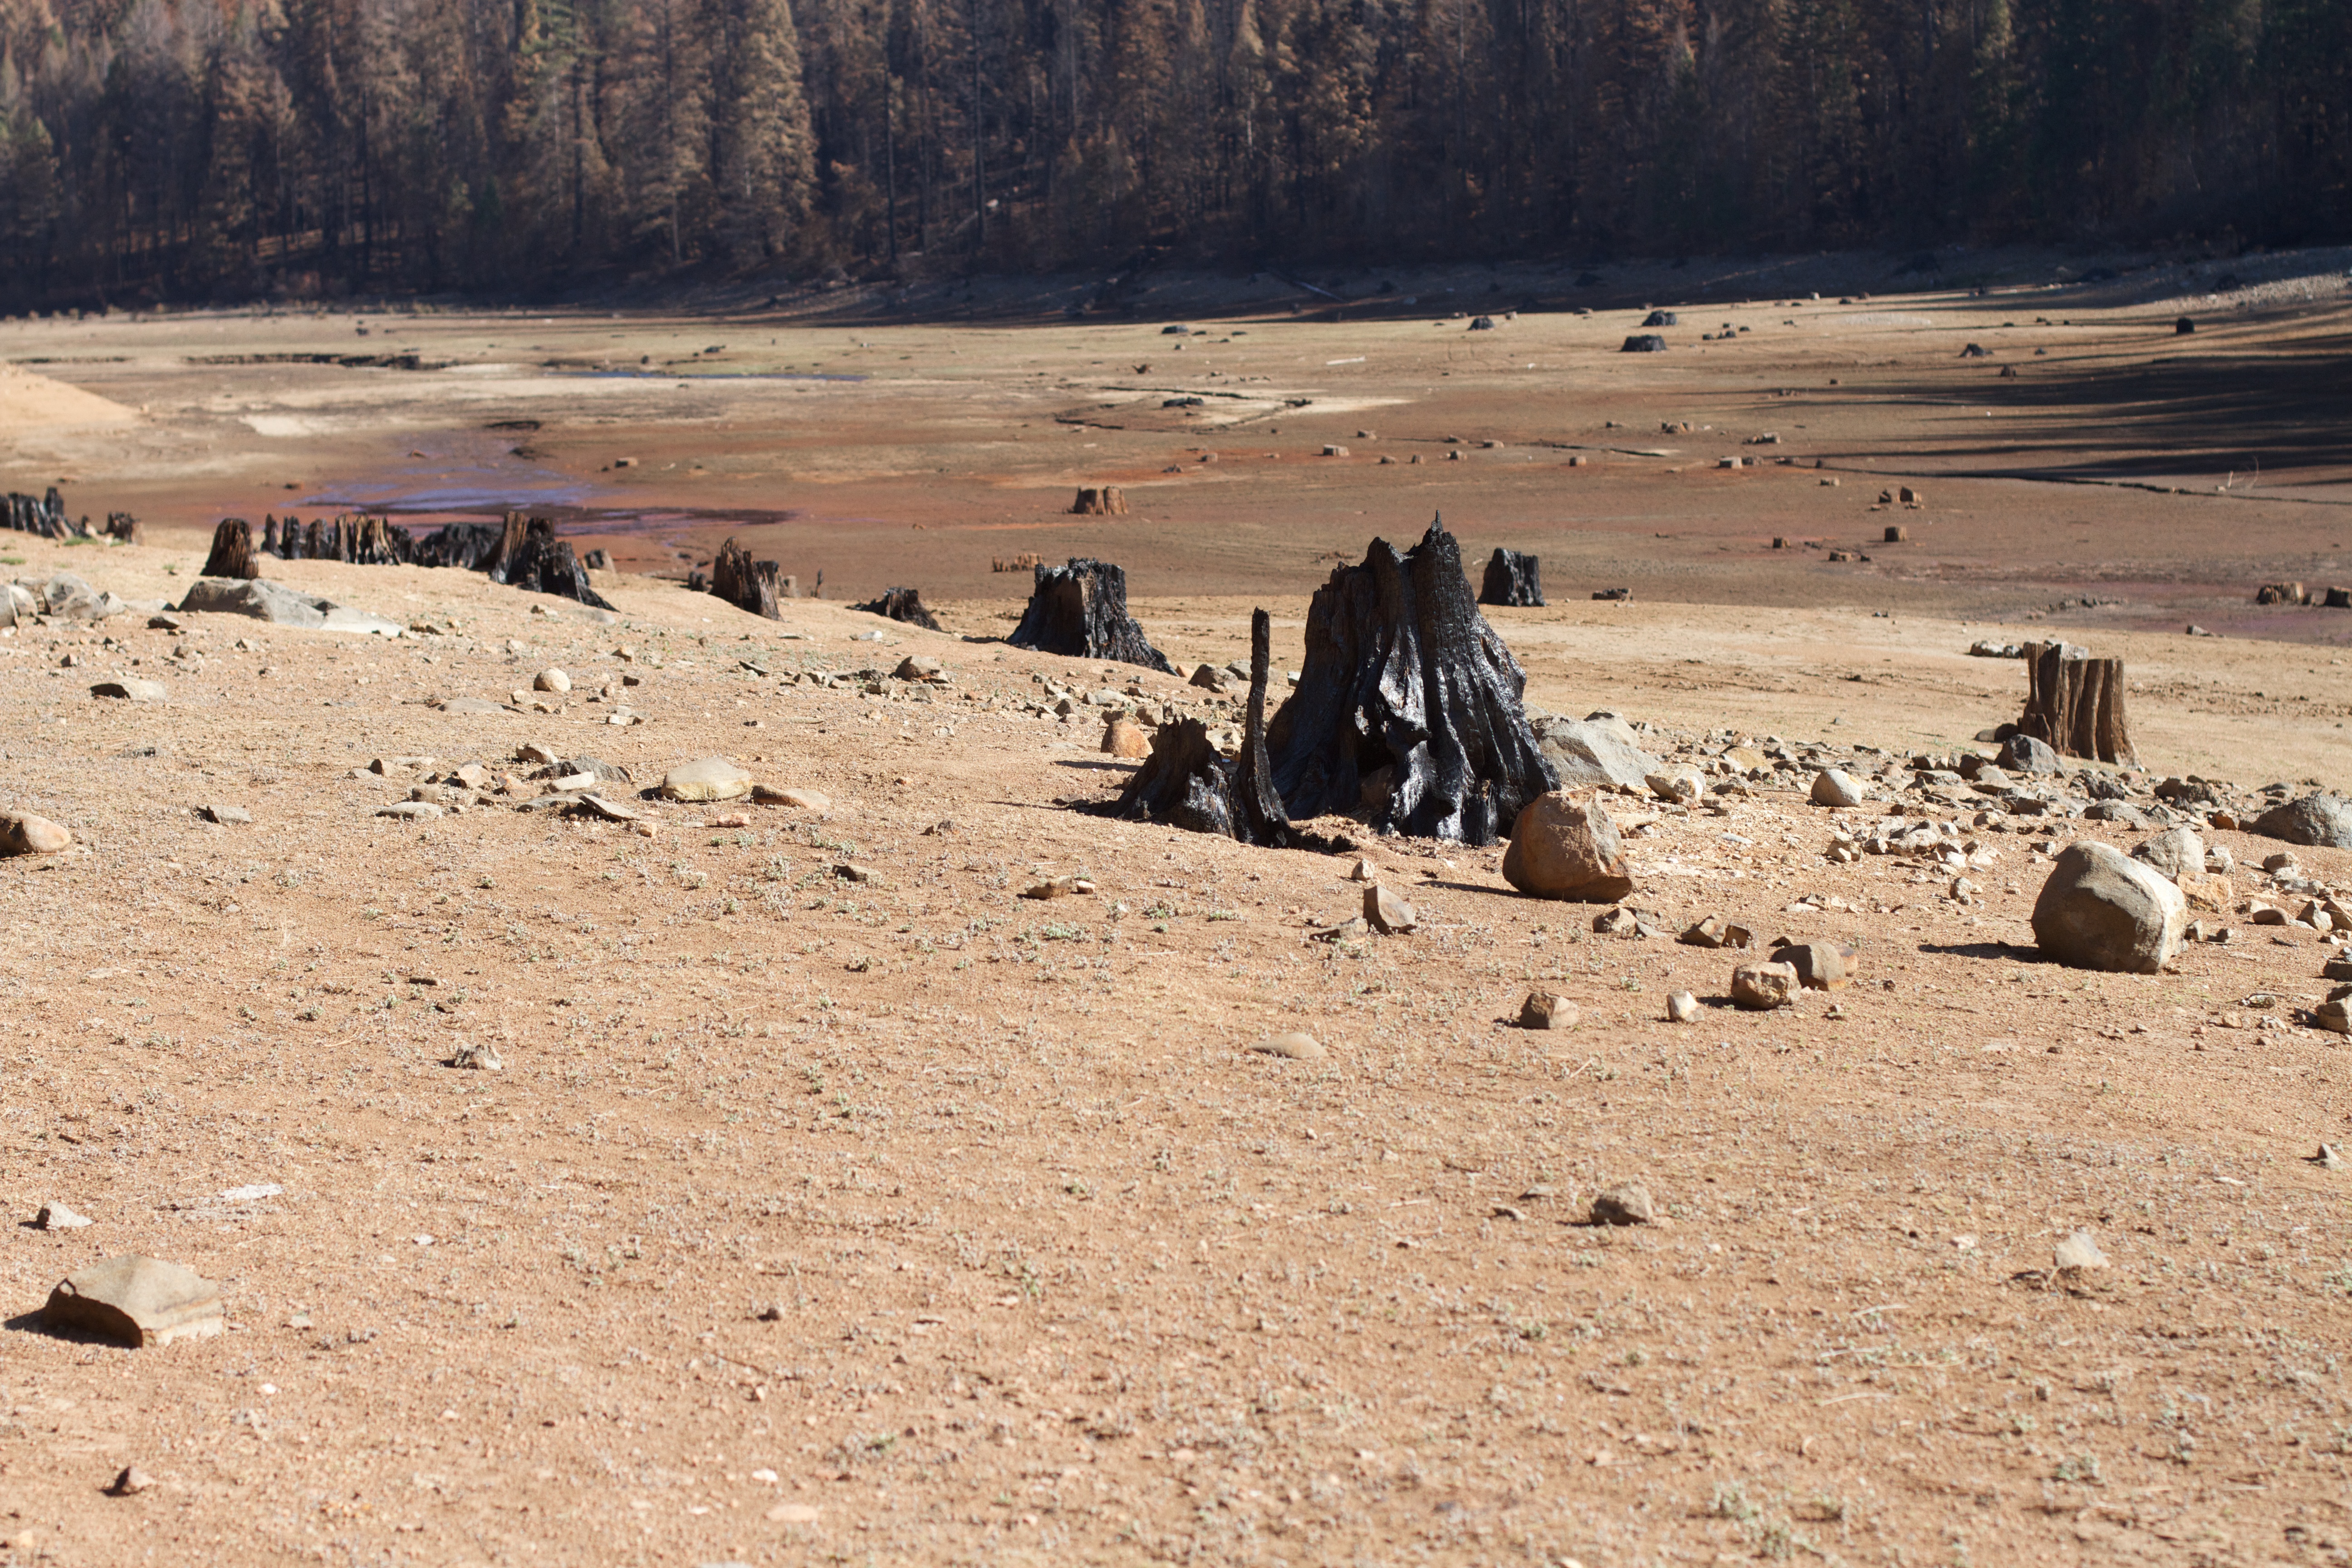
landscape, sand, wilderness, desert, valley, camel, plateau, sahara, wadi, natural environment, aeolian landform, camel like mammal